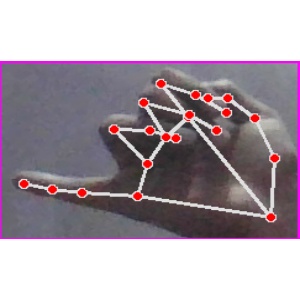
अक्षर: च